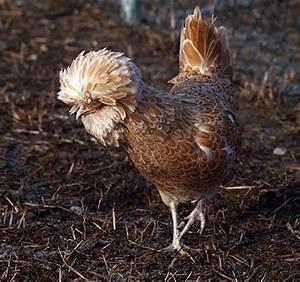
chicken